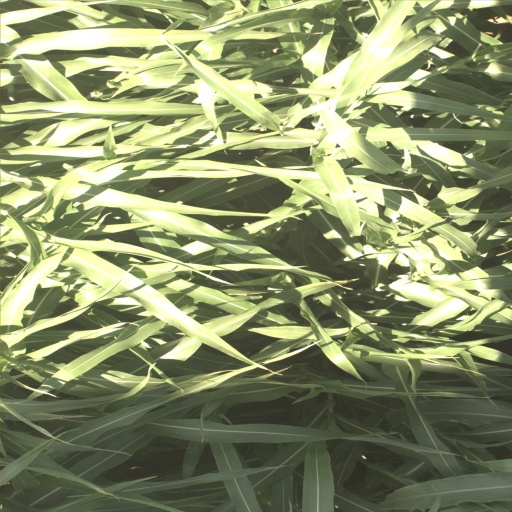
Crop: sorghum